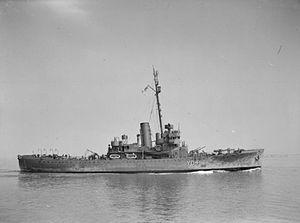
Un Groupe d'escorte se composait de plusieurs petits navires de guerre organisés et formés pour fonctionner ensemble, assurant la protection des convois commerciaux. Les groupes d'escorte étaient une innovation tactique de la Seconde Guerre mondiale dans la lutte anti-sous-marine menée entre autres par la Royal Navy pour lutter contre la tactique d'attaque en meutes, dite « Rudeltaktik », des U-Boots de la Kriegsmarine.